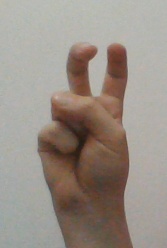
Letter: toot